Andżelika Borys

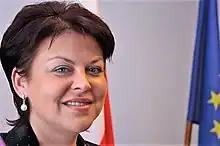
Andżelika Borys

Andżelika Czesławowna Borys (born 18 October 1973) is a Polish activist in Belarus. She was born in Grabyani – Hrodna district. She is the leader of the Union of Poles in Belarus.